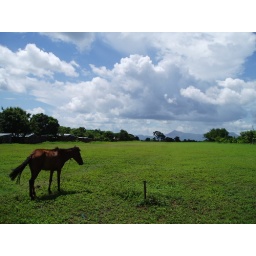
A local horse grazes in the field next to El Ayudante. Volcanoes grace the horizon in the distance.